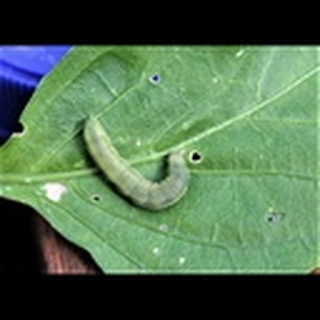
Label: cotton_army_worm